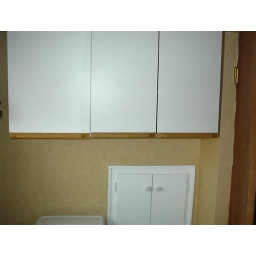
The toilet is under these cabinets and the little doors lead to another under-eaves hidey hole.